Ancient Northeast Asian

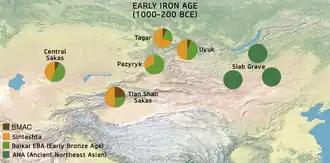
The Slab Grave culture was essentially Ancient Northeast Asian (ANA), while the neighbouring Sakas combined in almost equal parts Western Eurasian (Sintashta) with Ancient Northeast Asian (Baikal EBA) ancestry, with a smaller Iranian contribution (BMAC).

The first individual to be identified with the specific ANA gene pool came from the Russian Far East, near the Pacific coast, at the Devil’s Gate Cave ("DevilsCave_N", c. 5700 BCE). More Neolithic individuals with the ANA/Amur-like gene pool have been identified in eastern Mongolia (SOU001, "EastMongolia_preBA" 4686–4495 cal. BCE), in central Mongolia (ERM003, "CentralMongolia_preBA" 3781–3639 cal. BCE).